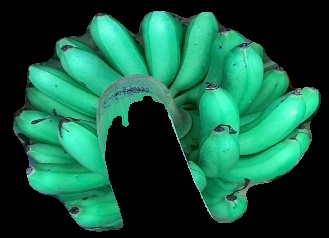
Variety: rasbale
Grade: grade1